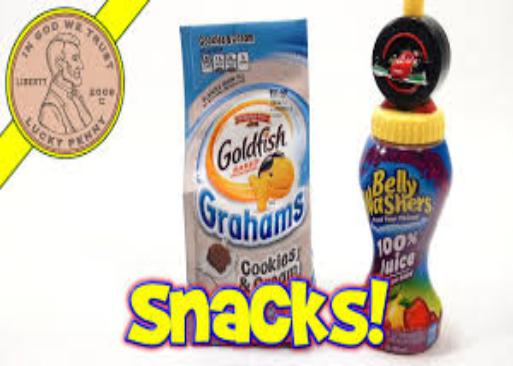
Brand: Bellywashers
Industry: Food